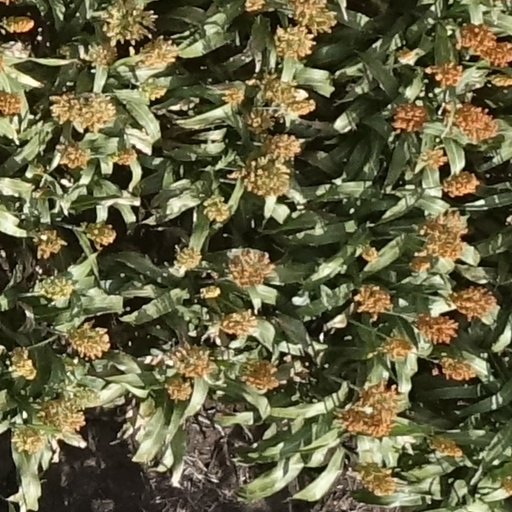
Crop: sorghum